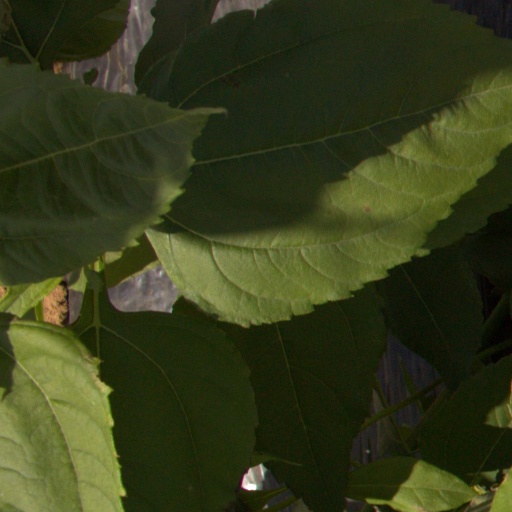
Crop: Jerusalem artichoke